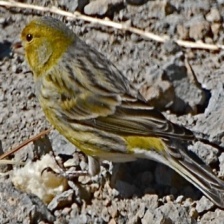
Species: CANARY
Scientific name: SERINUS CANARIA DOMESTICA